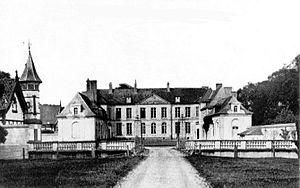
Château de Royon avant-guerre
Le château de Royon est un château située sur la commune de Royon, dans le département du Pas-de-Calais.
Royon est une commune française située dans le département du Pas-de-Calais en région Hauts-de-France.